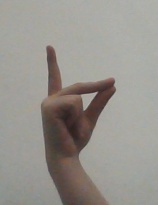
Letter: ta